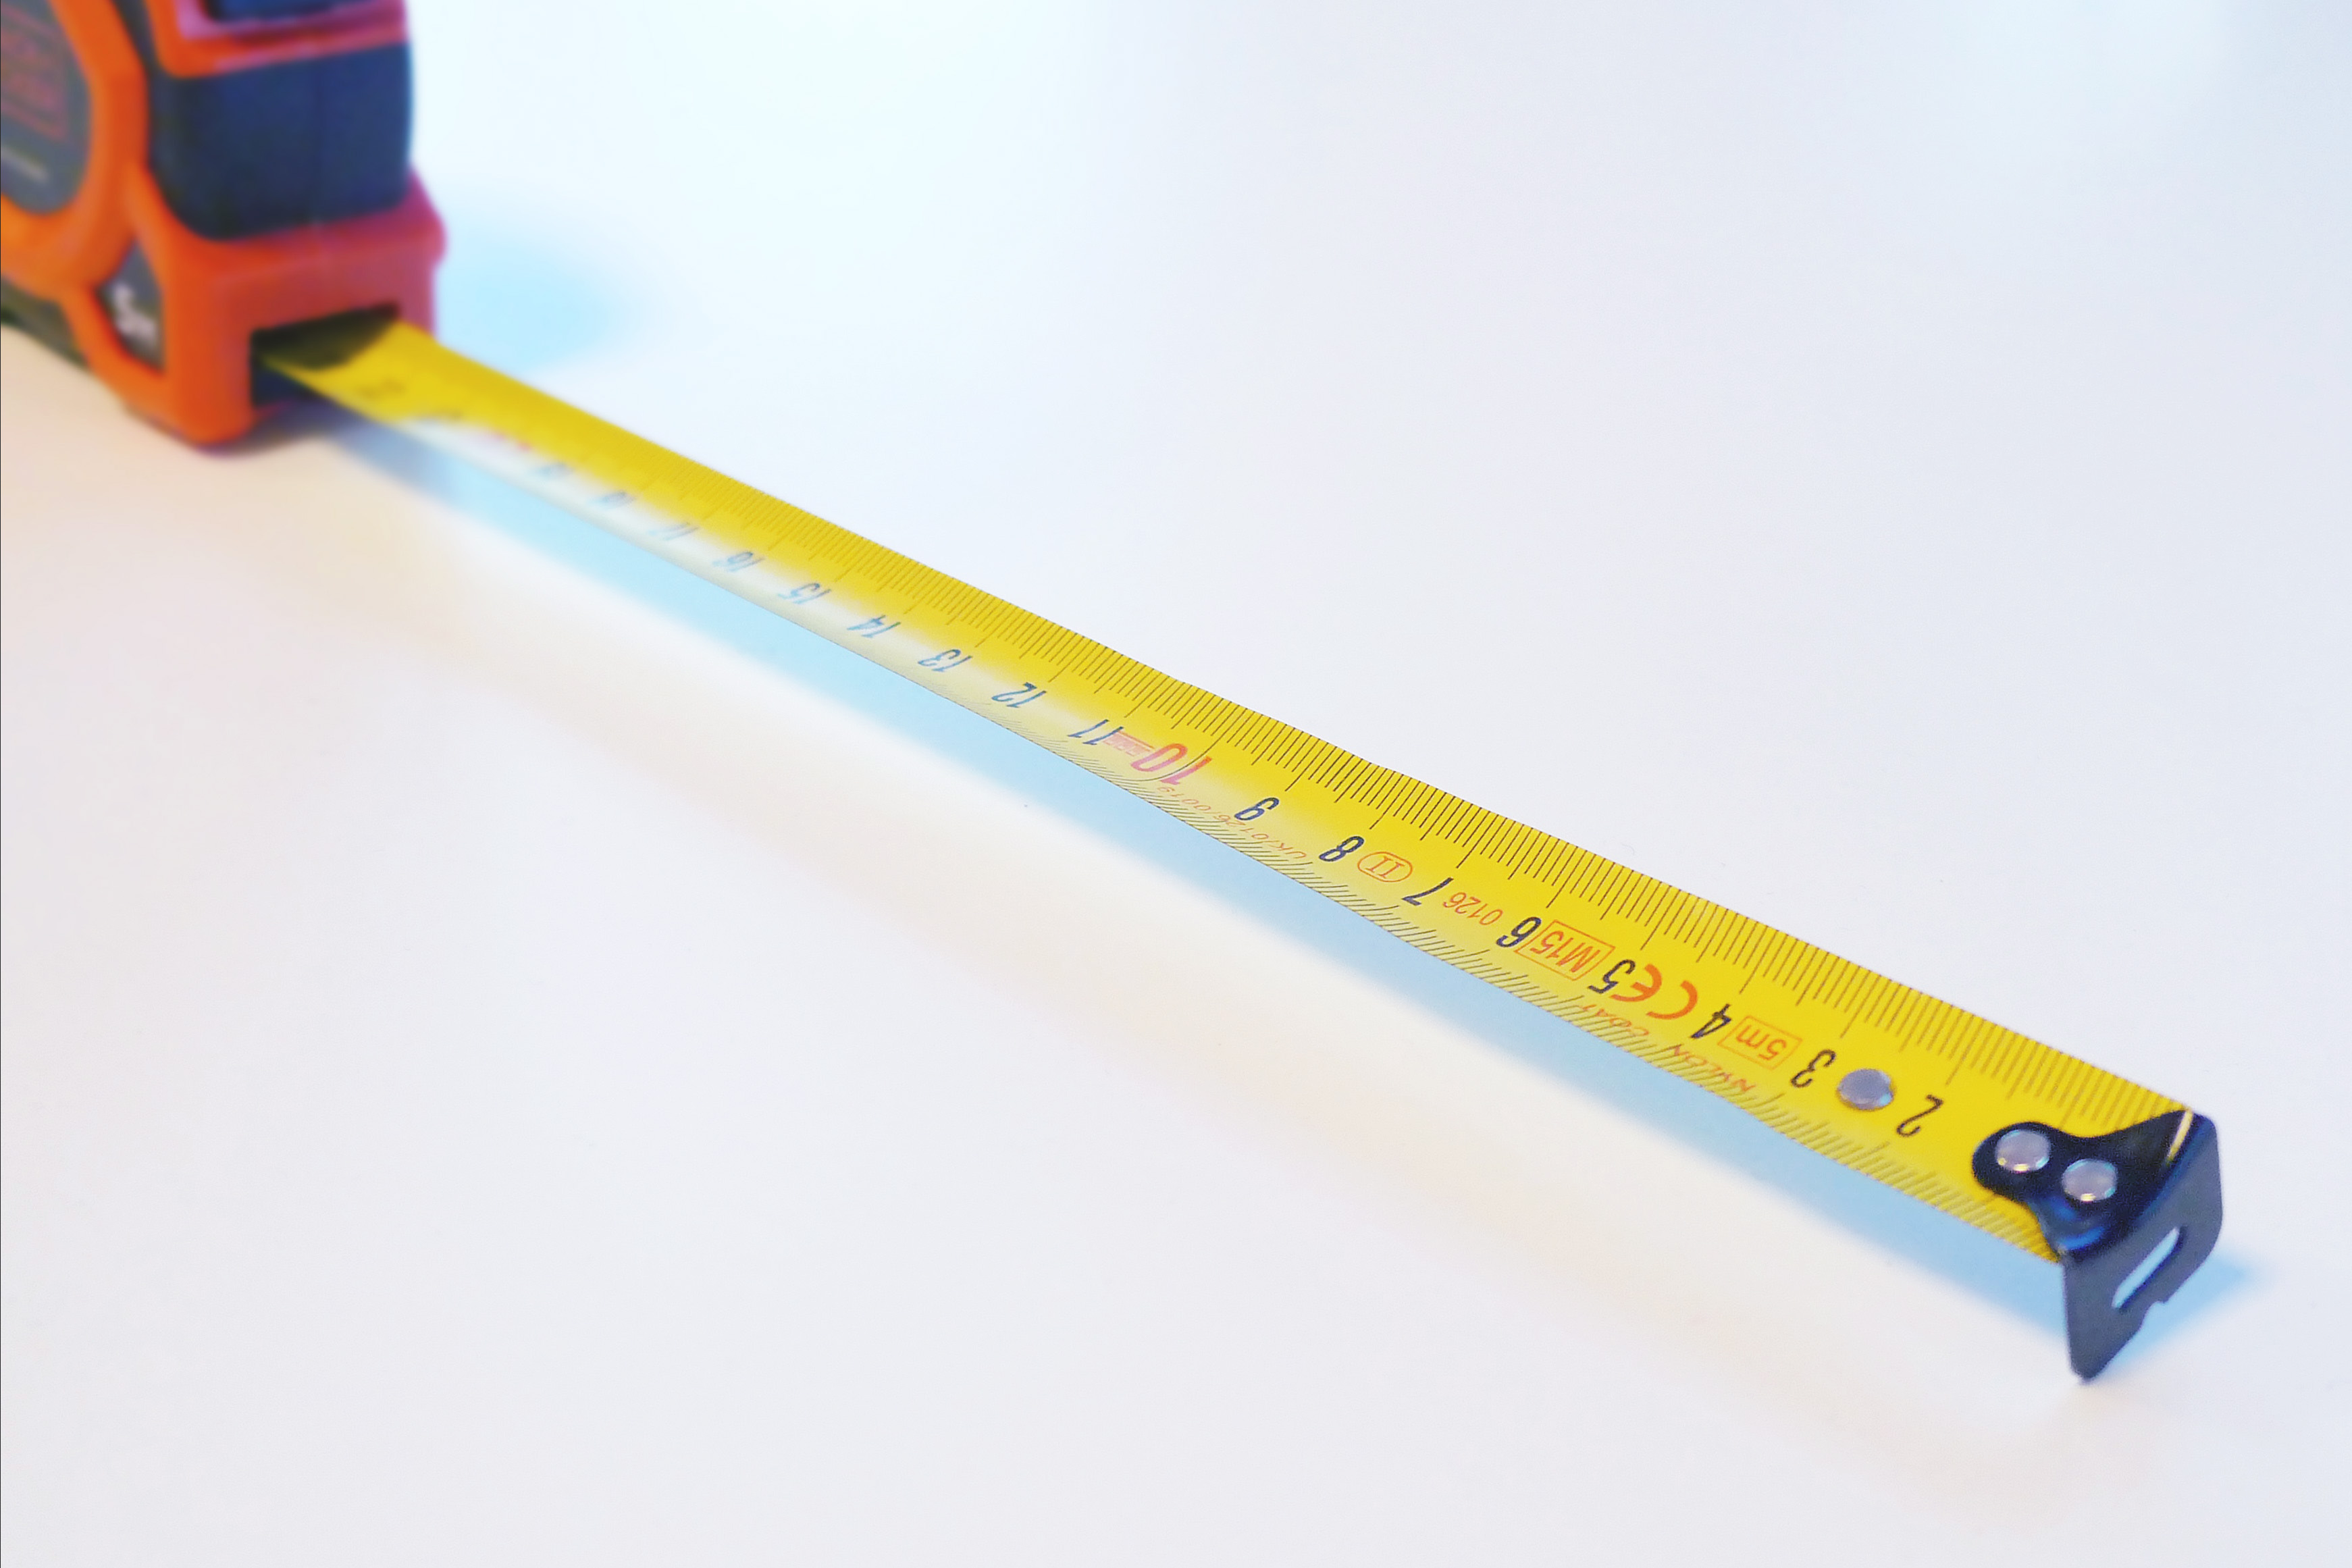
tool, measuring instrument, tape measure, level, hand tool